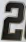
Number: 2